Awajichō Station

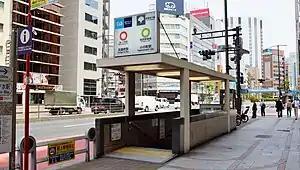
Entrance A4 providing access to Awajicho and Ogawamachi Stations

is a subway station on the Tokyo Metro Marunouchi Line in Chiyoda, Tokyo, Japan, operated by the Tokyo subway operator Tokyo Metro.